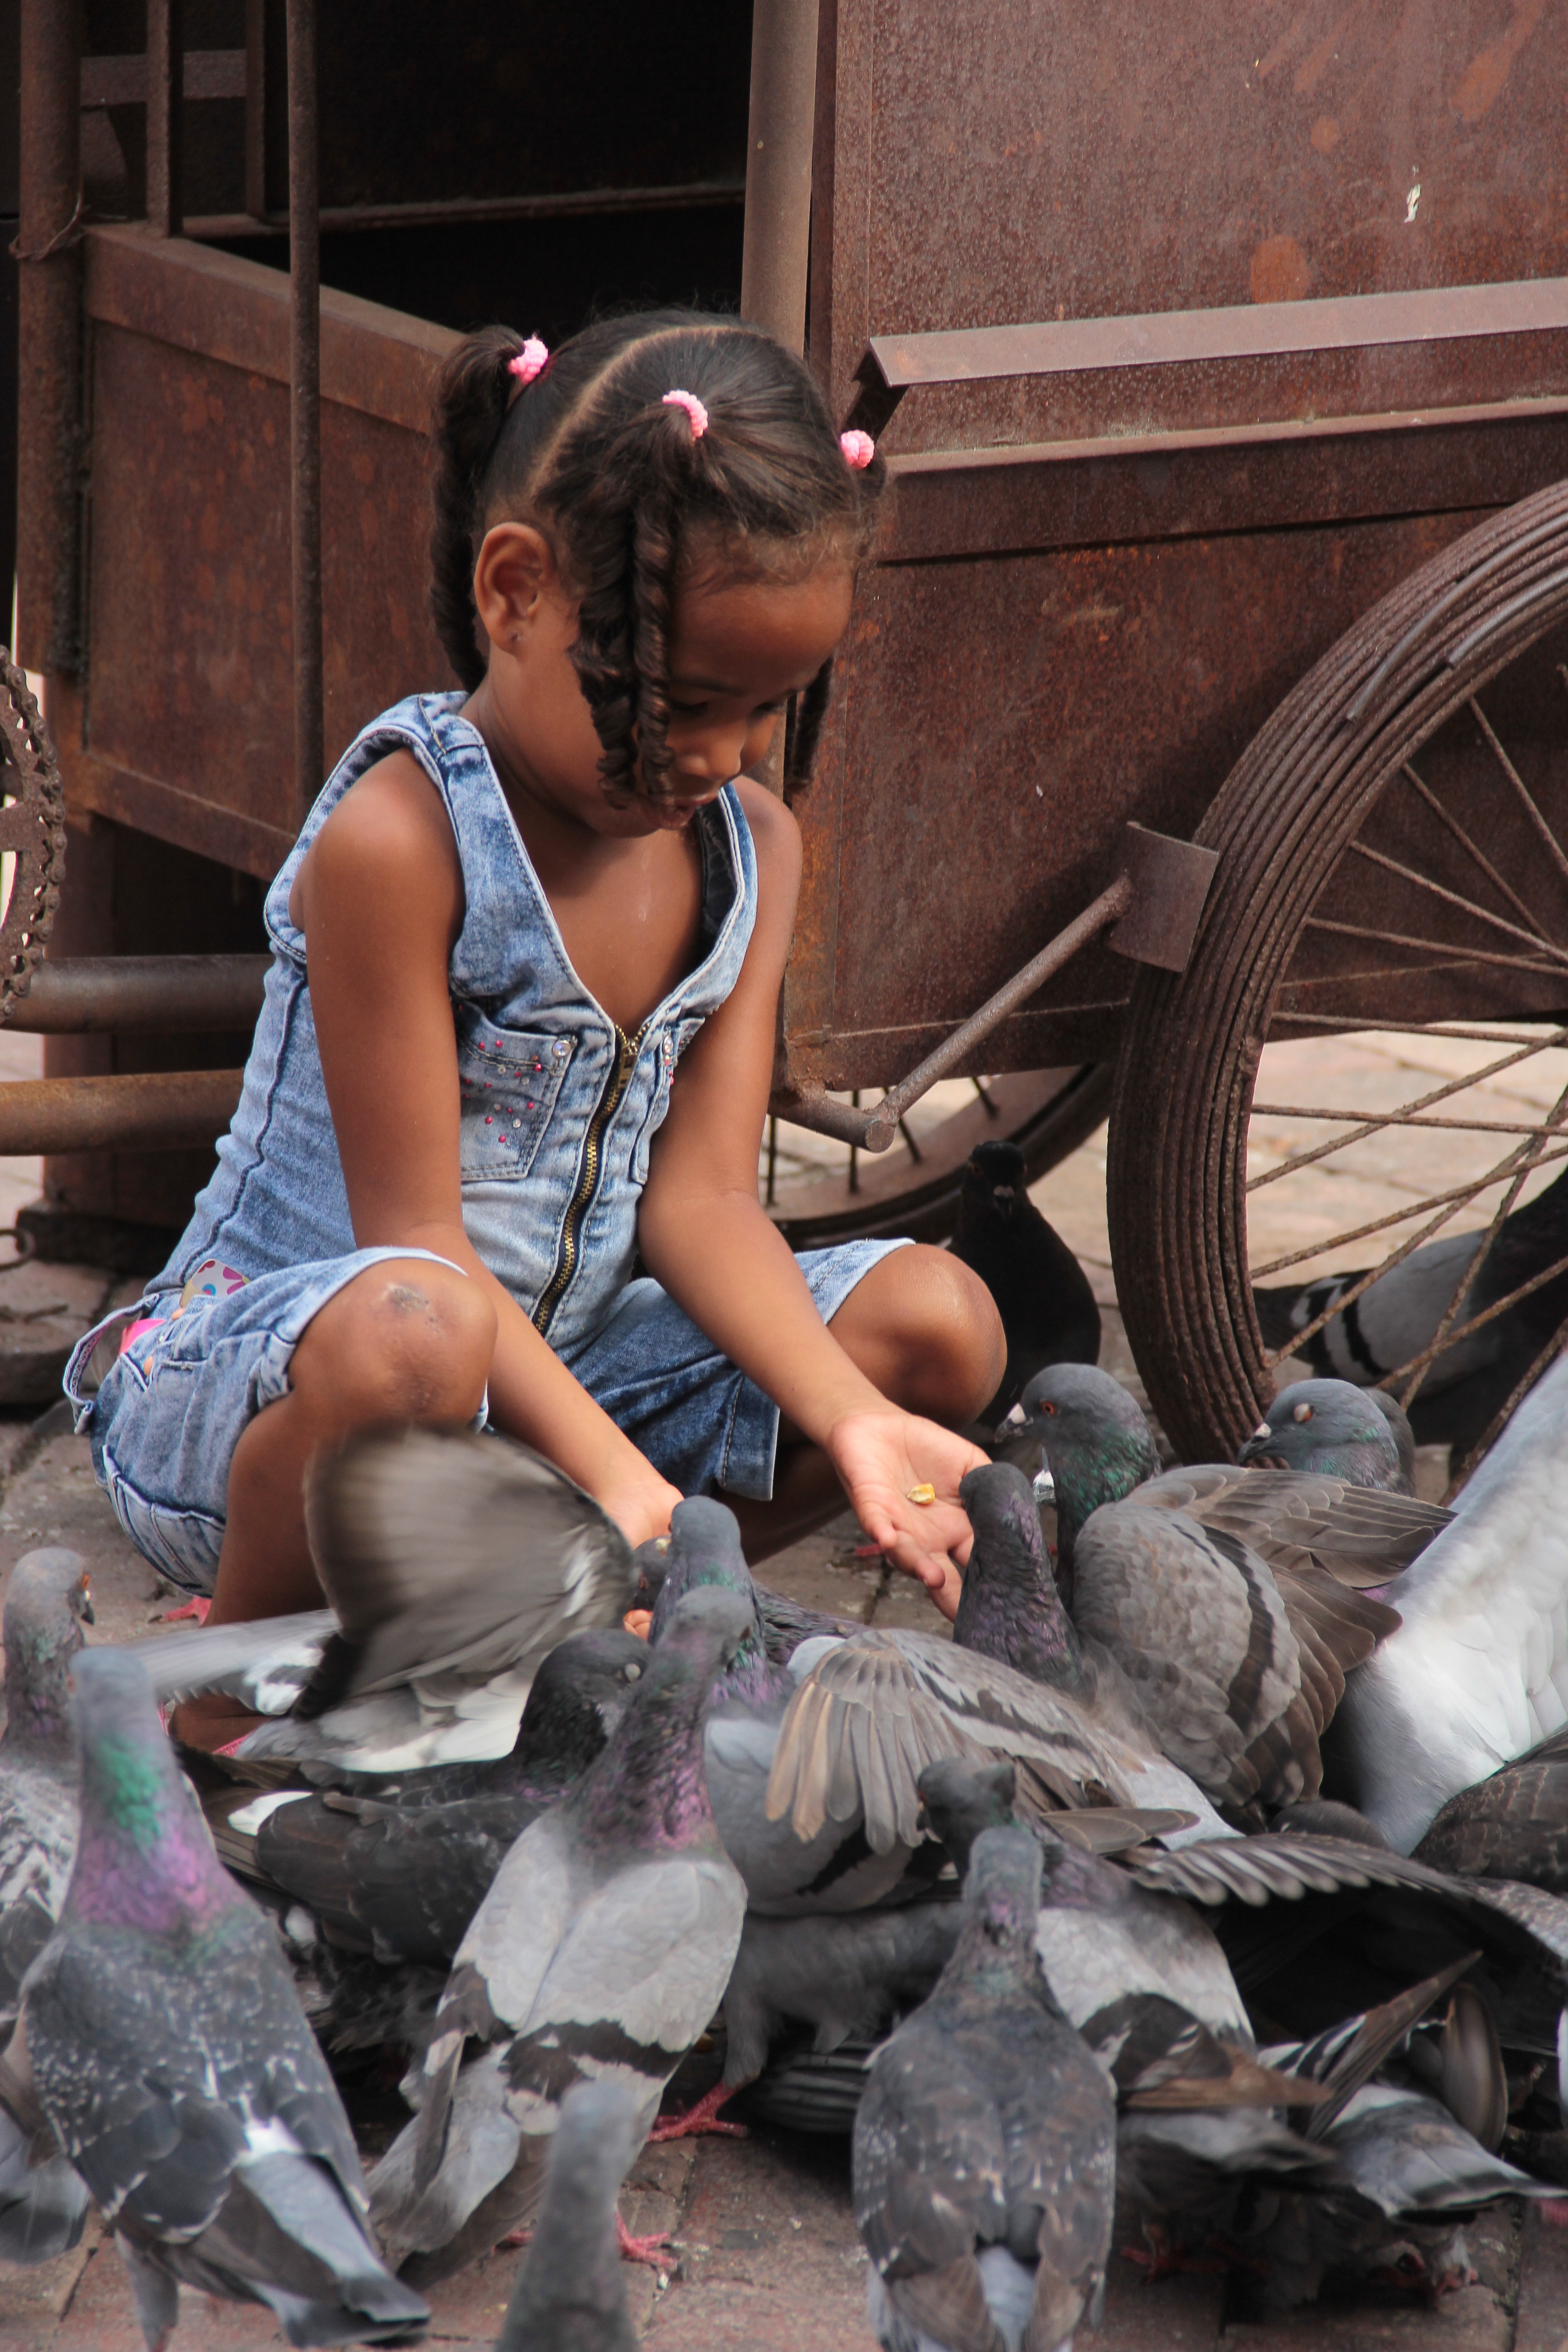
person, street, kid, cute, fashion, lady, feeding, friends, temple, image, doves, dear, little girl